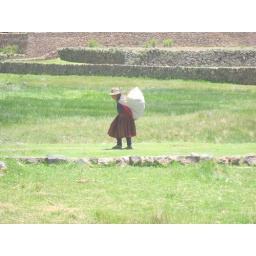
Andean woman walking in field - Raqchi